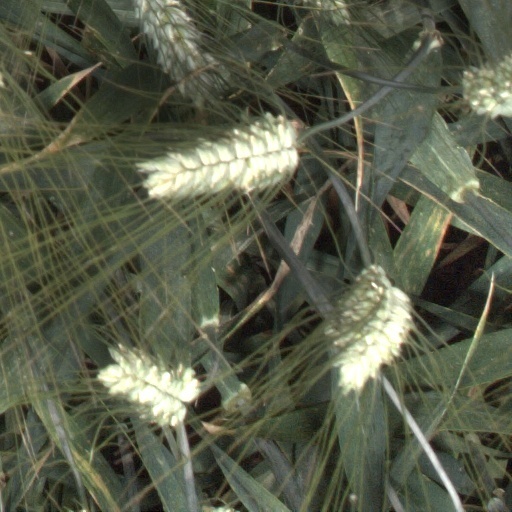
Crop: wheat